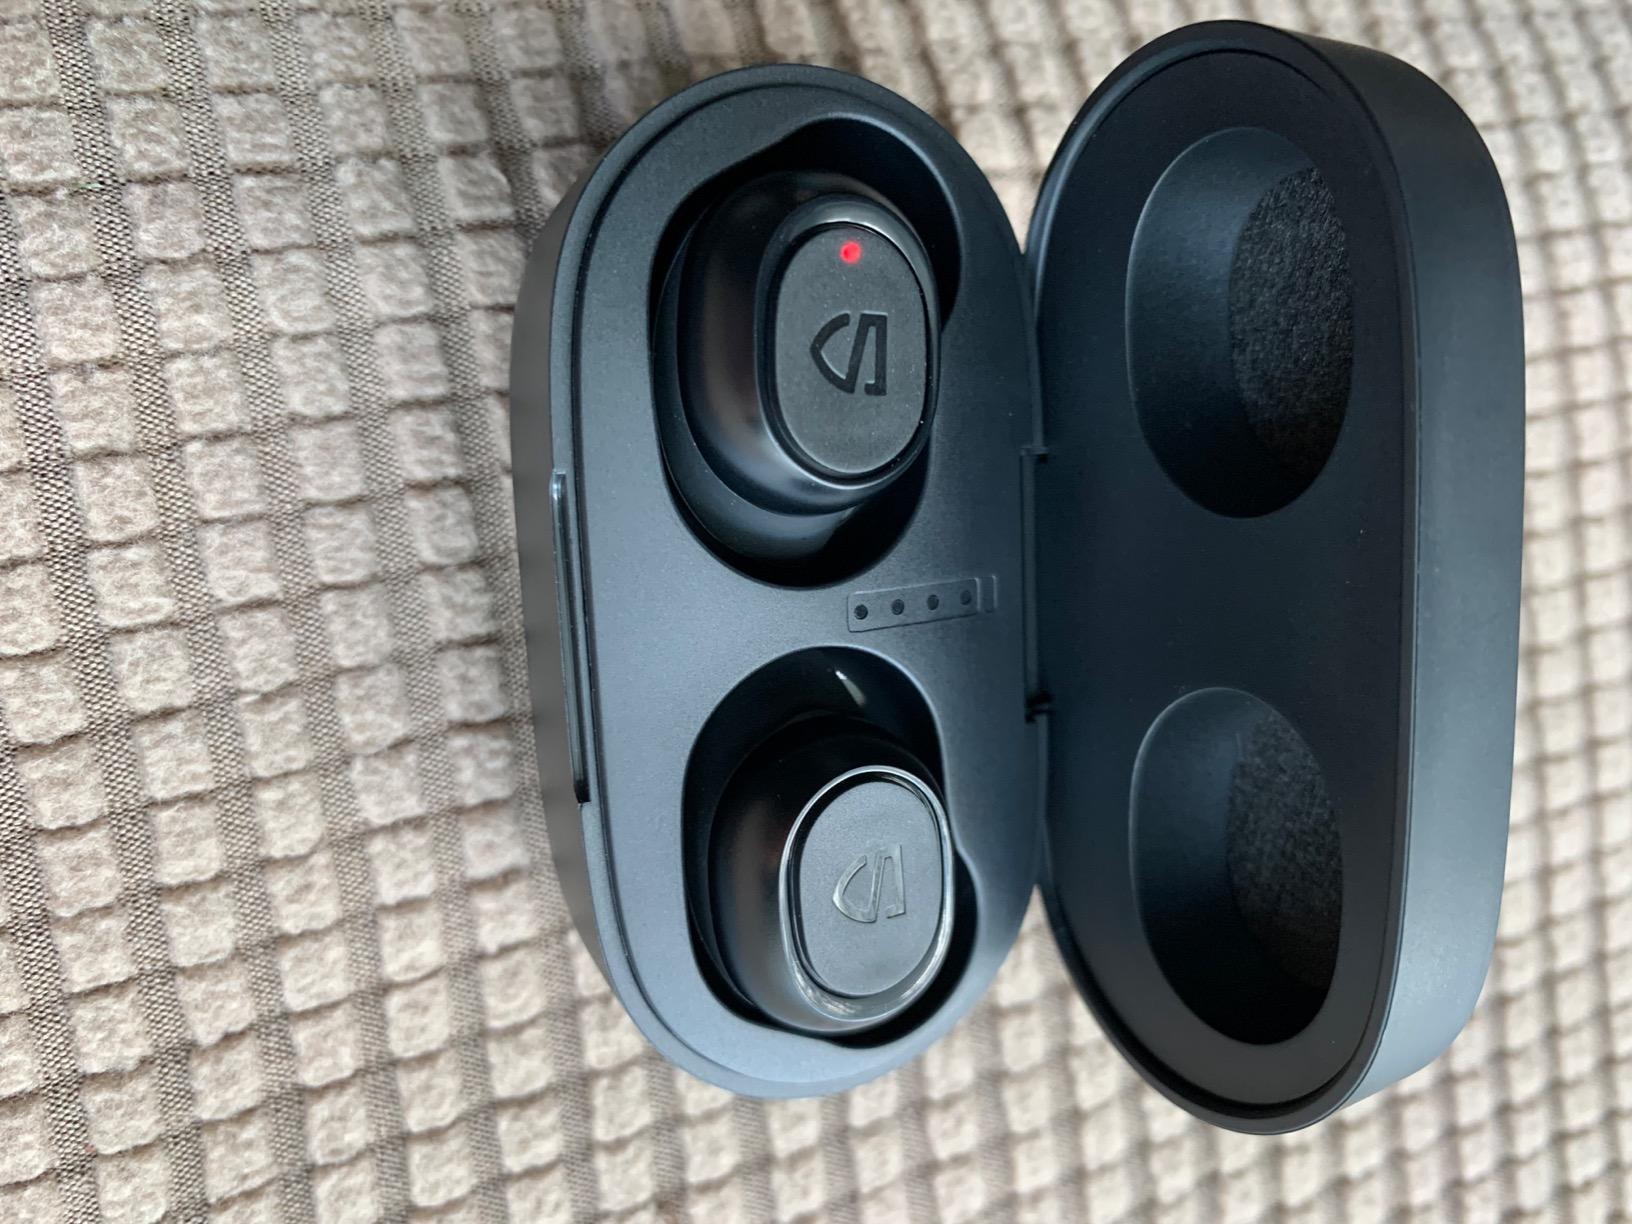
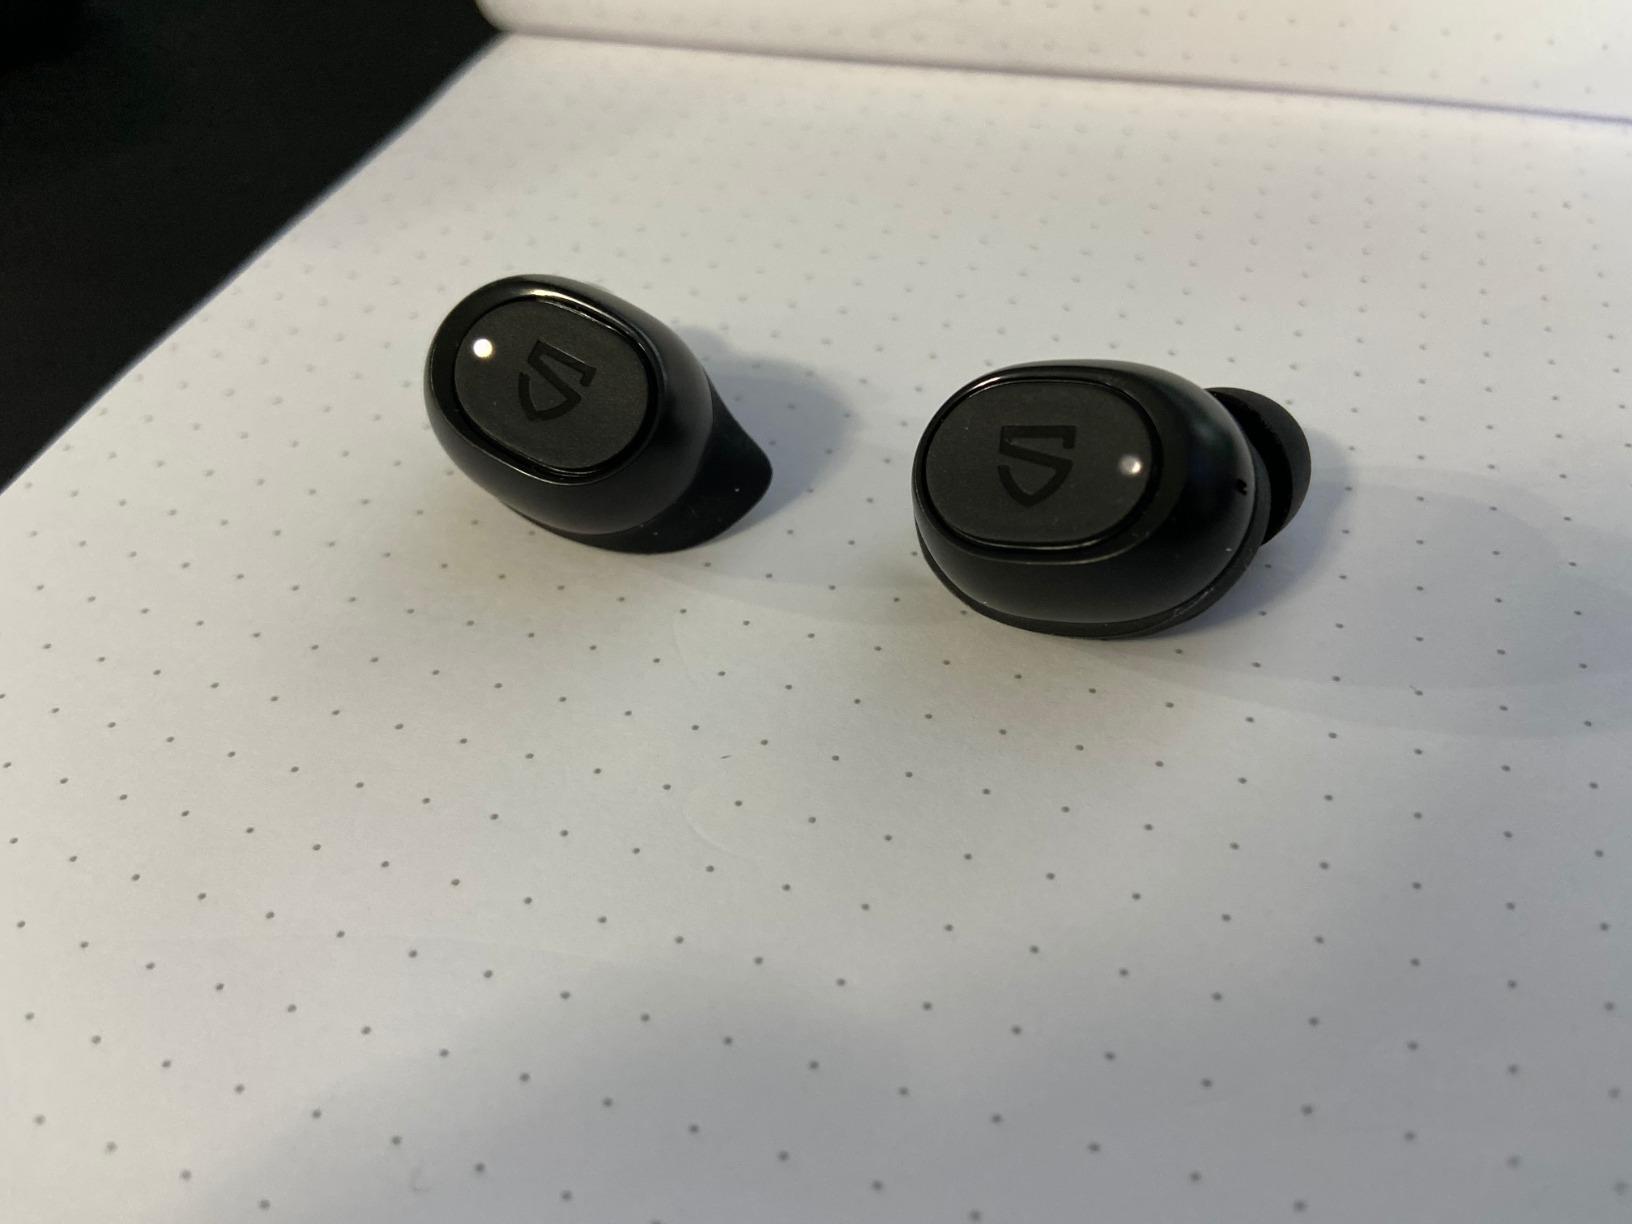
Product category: earbuds
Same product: yes